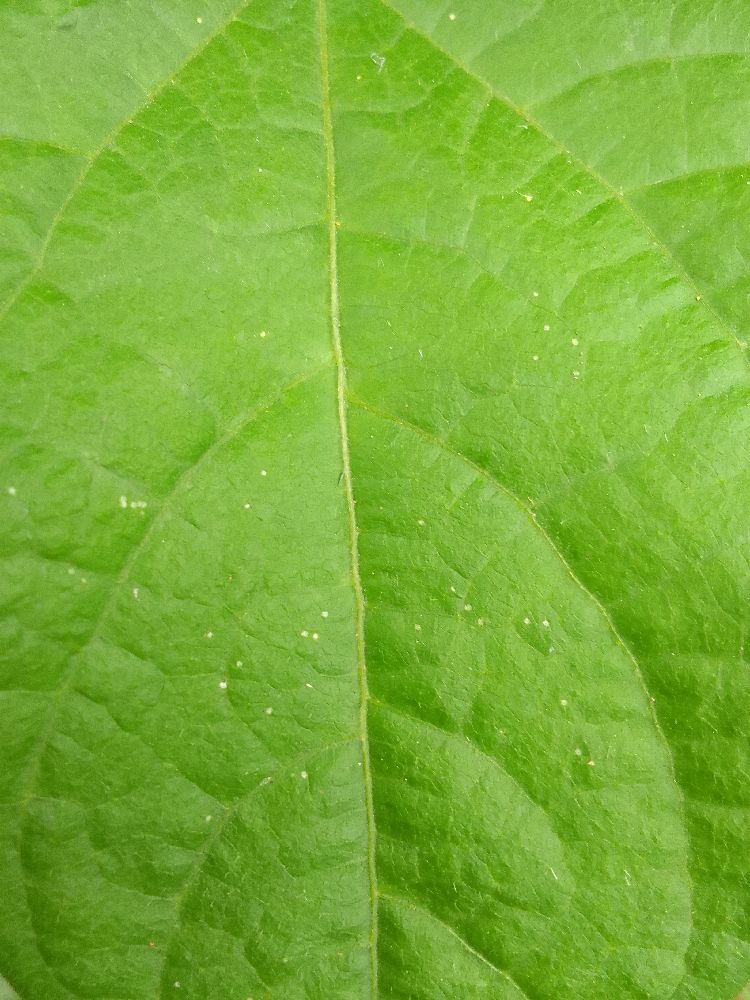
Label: healthy